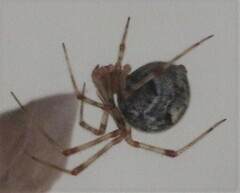
Species: Parasteatoda_tepidariorum